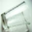
Label: cup